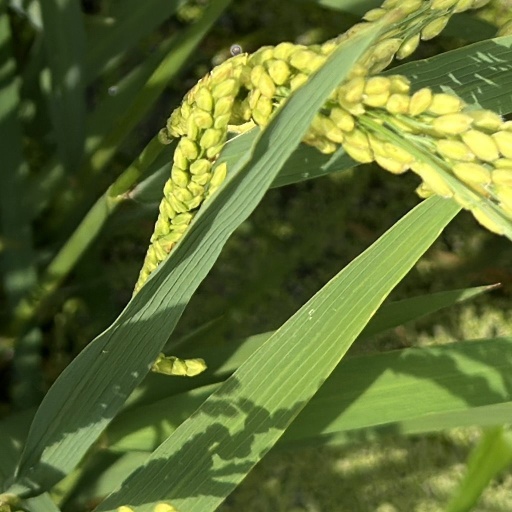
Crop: rice